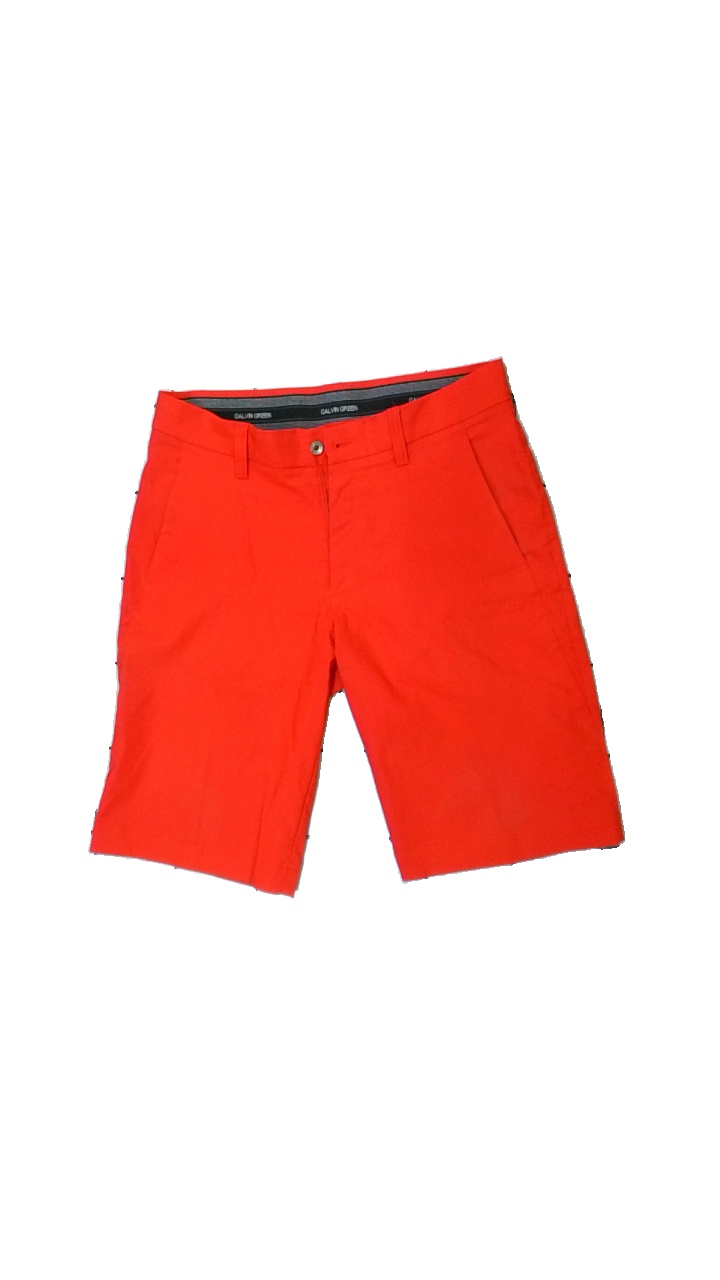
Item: Shorts (Men)
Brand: Galvin Green
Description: röda shorts
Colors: Red
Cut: None
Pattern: Logo print
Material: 100% polyester
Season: Summer
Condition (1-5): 3
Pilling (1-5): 4
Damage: smuts fläck
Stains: Major
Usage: Export
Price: <50